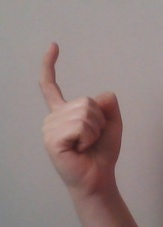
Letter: ra